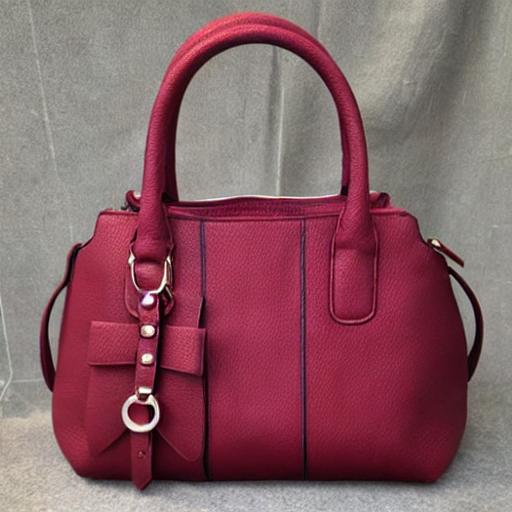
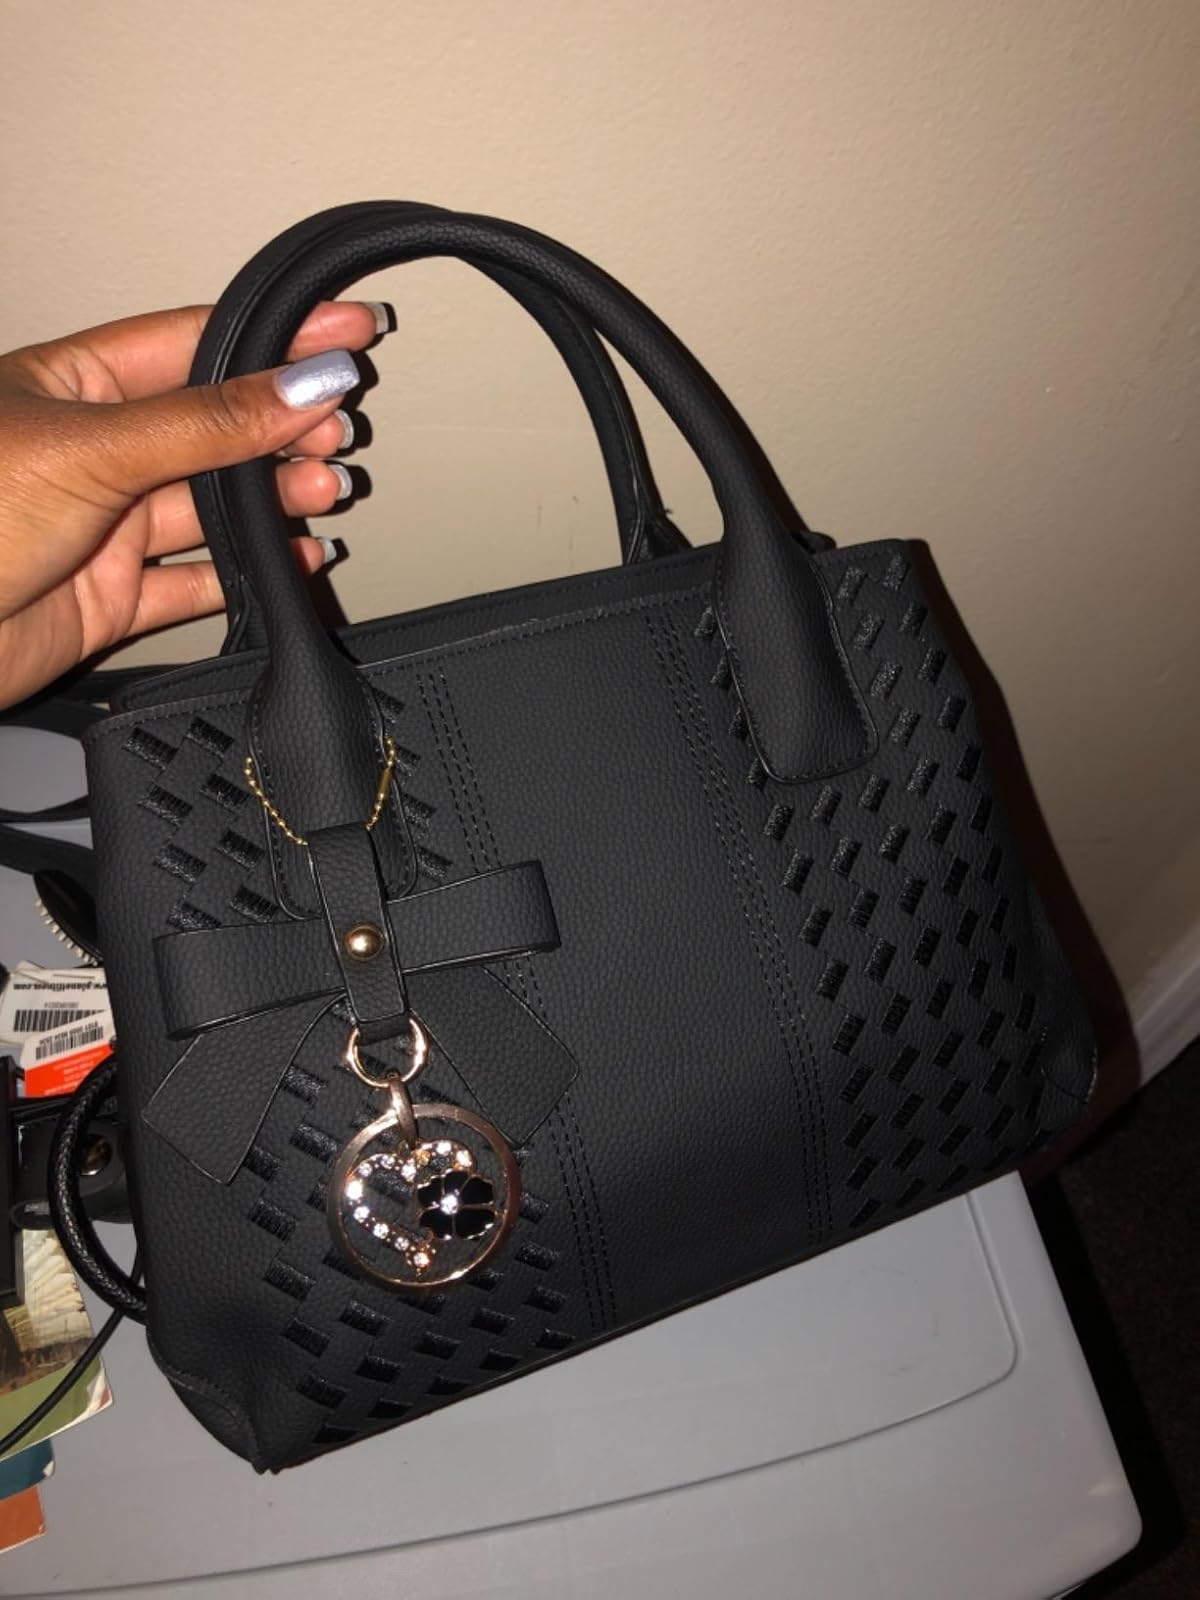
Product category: accessories_handbag
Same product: no